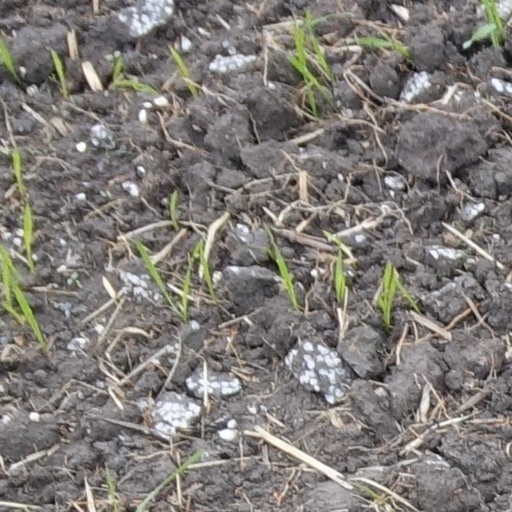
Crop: wheat